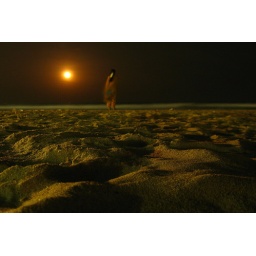
Lonely girl _ companied by moon _ beach candid